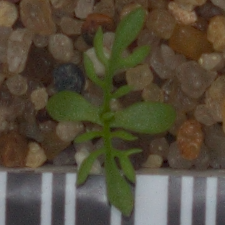
Label: scentless_mayweed